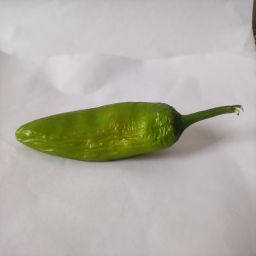
Crop: New Mexico Green Chile
Quality: Ripe